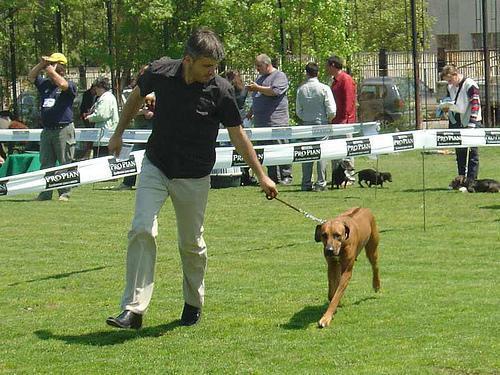
Rhodesian_ridgeback